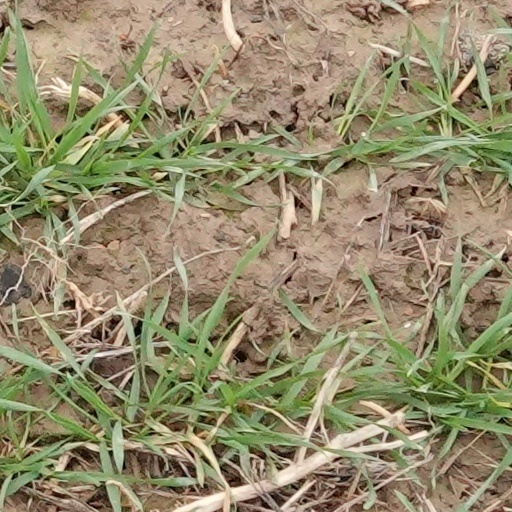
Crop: wheat